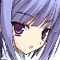
Portrait style: Anime Portrait